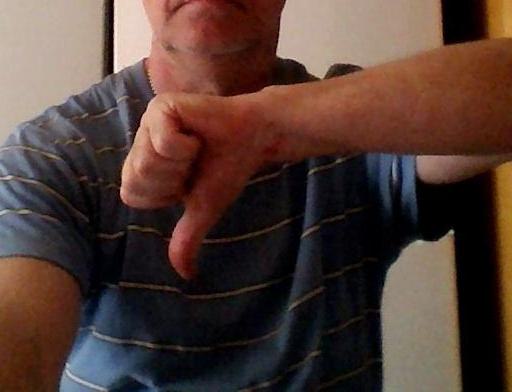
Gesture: dislike